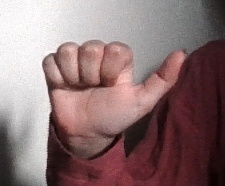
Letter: dhad